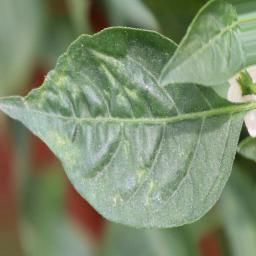
Label: mites_and_trips